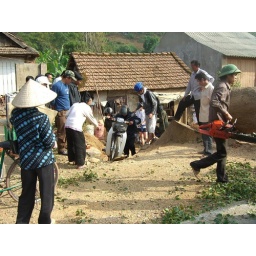
Day 5 - tree in road about to saw it